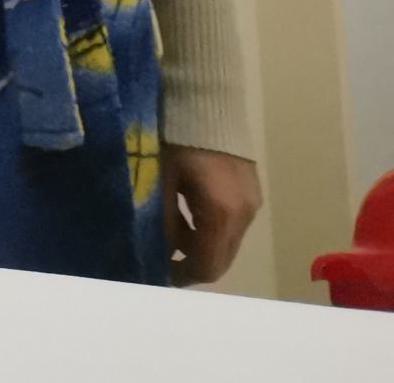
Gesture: no_gesture